Løvstræde 14

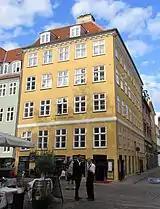
The building seen from the square.

The corner building from circa 1730 was constructed with facade crowned by a substantial wall dormer similar to that of Gråbrødretorv 4 and many of the other buildings on the square. The roof and wall dormer was converted into a full fourth storey in 1832. The property was at the same time expanded with a four bays wide perpendicular wing i Løvstræde. The main entrance is located in the bay furthest to the lest of the Løvstræde wing. The plastered, yellow facade is finished with a white belt course above the ground floor and a modillioned cornice. The roof is clad with red tiles and features two dormer windows towards the square. The rear side of the building faces a small courtyard. The corner building and the perpendicular wing meet in an outwardly curved diagonal bay. The rear side of the building is also yellow.